Brendan Burke

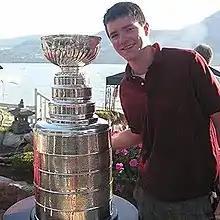
Burke in 2007, standing next to the Stanley Cup after it was won by the Anaheim Ducks, managed by his father Brian Burke

Brendan Gilmore Burke (December 8, 1988 – February 5, 2010) was an athlete and student manager at Miami University for the RedHawks men's ice hockey team. The youngest son of Brian Burke, former general manager of the Toronto Maple Leafs, longtime executive of various other NHL teams and of the US Olympic hockey team, in November 2009, he made international headlines for coming out, advocating for tolerance and speaking out against homophobia in professional sports. Burke's coming out was widely praised and supported by sports news outlets and fans, generating multiple discussions about homophobia in sports, and in hockey in particular. He was viewed as a pioneer in advocacy against homophobia in hockey, described as "the closest person to the NHL ever to come out publicly and say that he is gay."